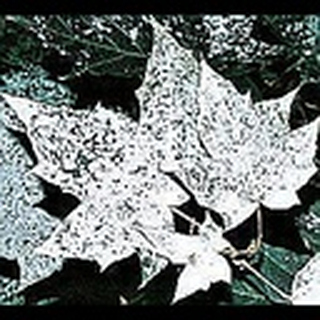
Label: cotton_powdery_mildew